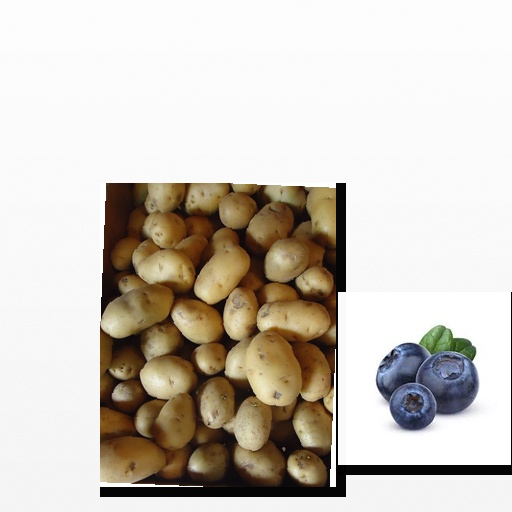
Food items: potato, blueberry